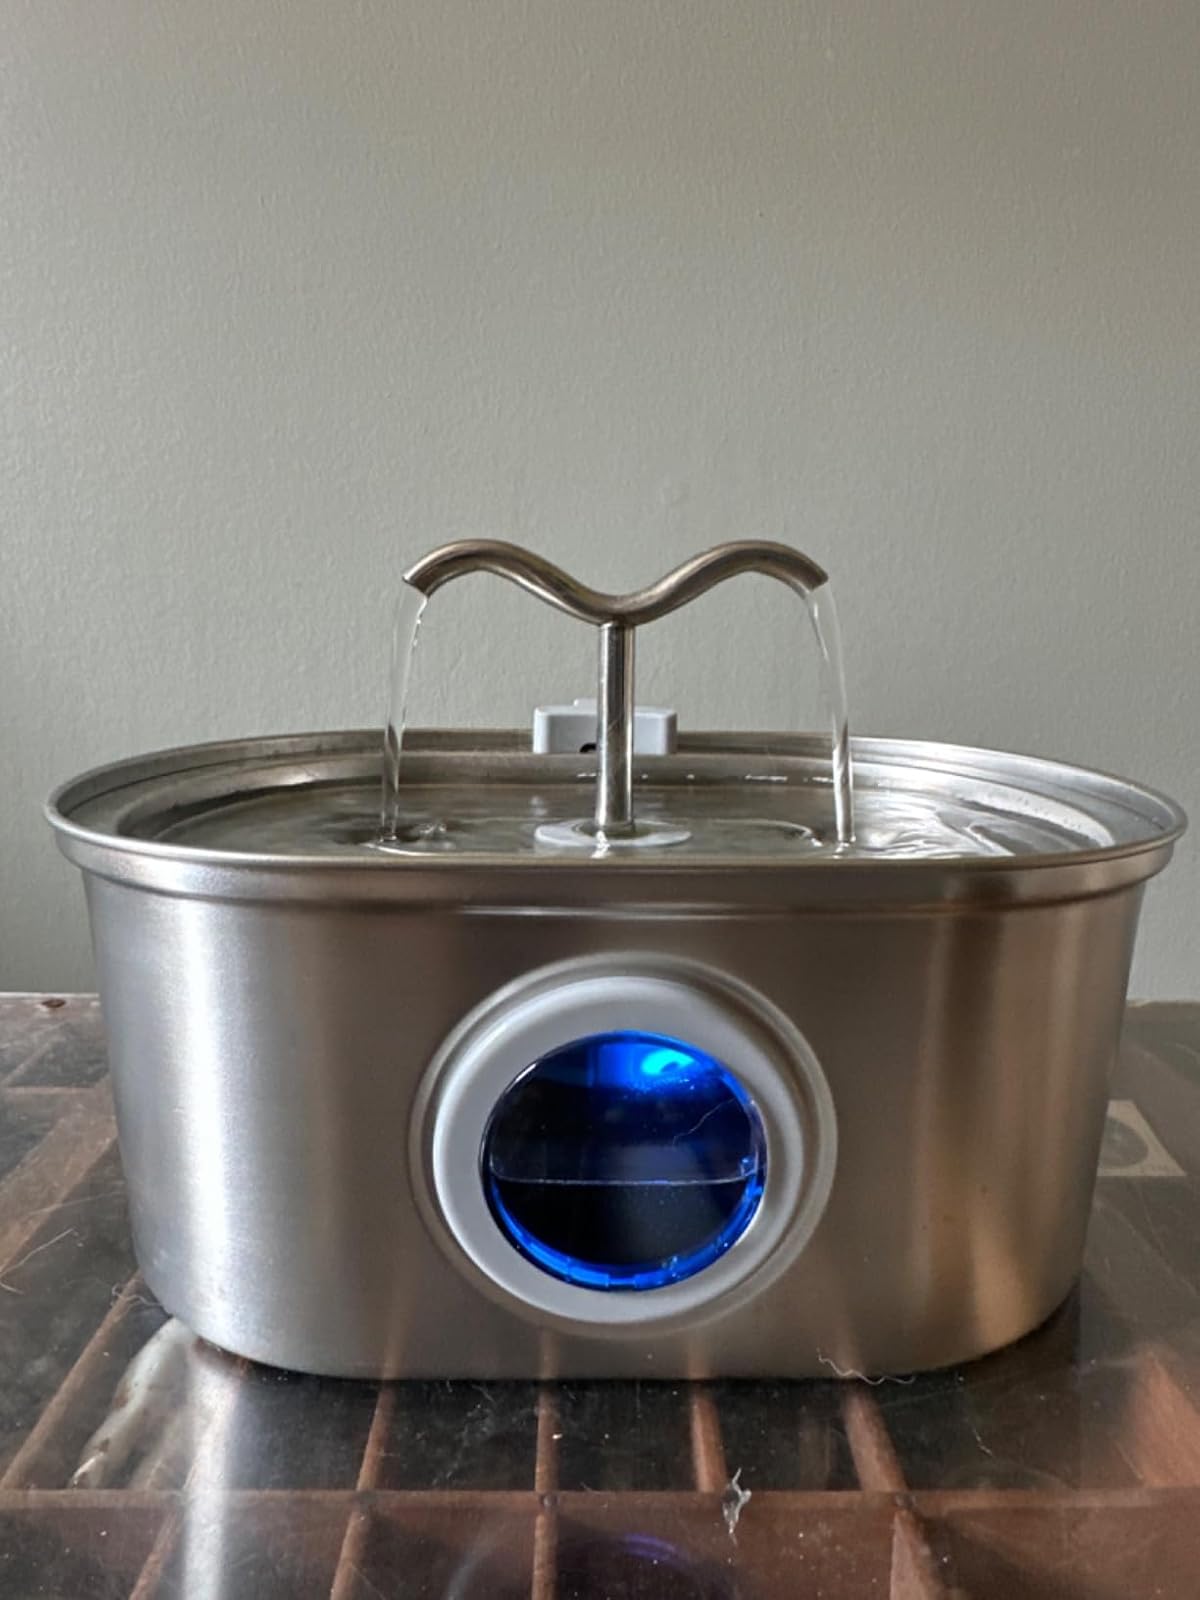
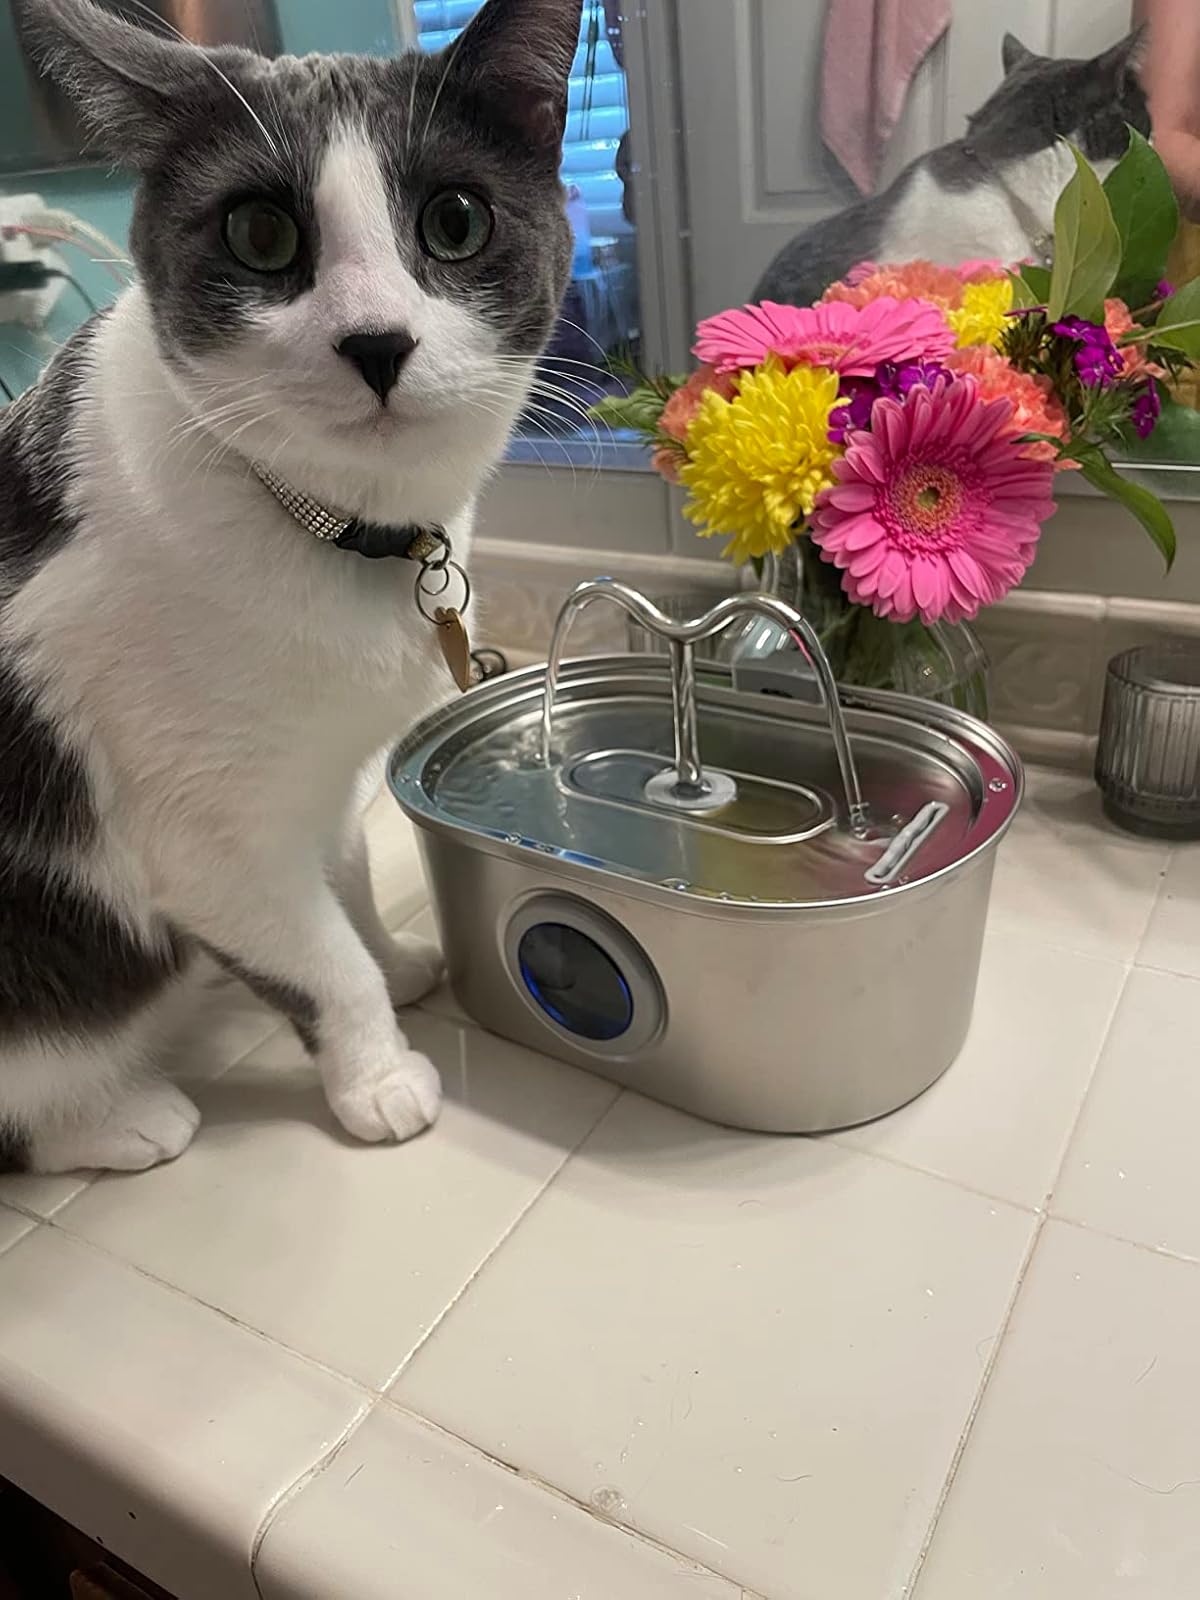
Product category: items_bowl
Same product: yes